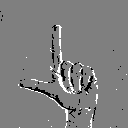
ASL letter: l